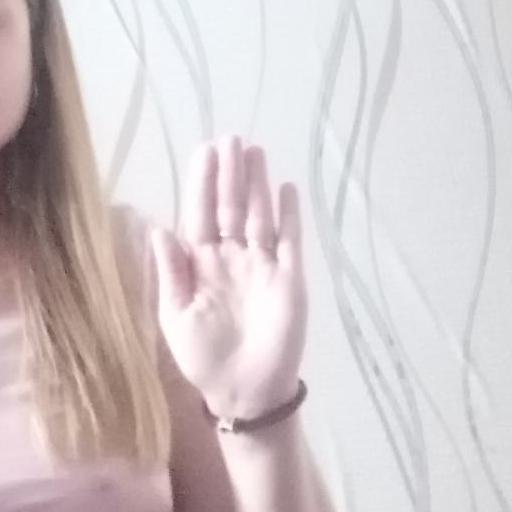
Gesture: stop